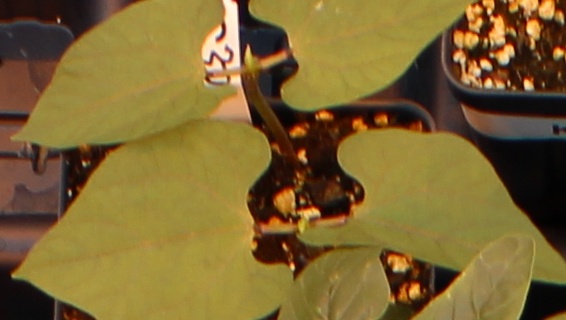
Label: Blackbean